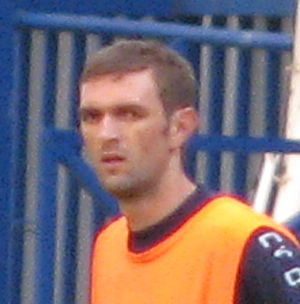
Mirko Hrgović
Mirko Hrgović er en bosnisk fodboldspiller.